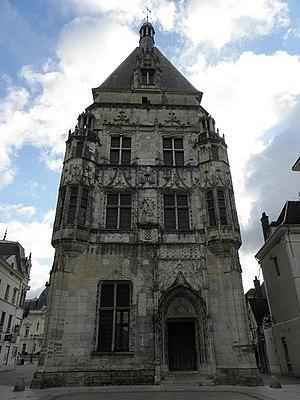
Beffroi de Dreux (28).
Le Beffroi de Dreux est un monument du début du XVIᵉ siècle situé à Dreux, sous-préfecture du département français d'Eure-et-Loir, en région Centre-Val de Loire.